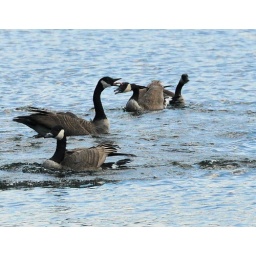
Seen while walking at Mill lake in Abbotsford, British Columbia.  (10-08-30-3457)